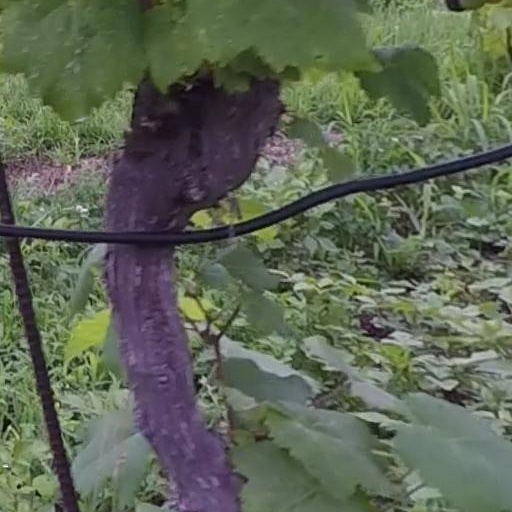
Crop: grape